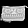
Label: Bag